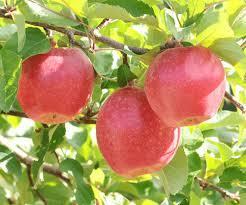
Label: apples